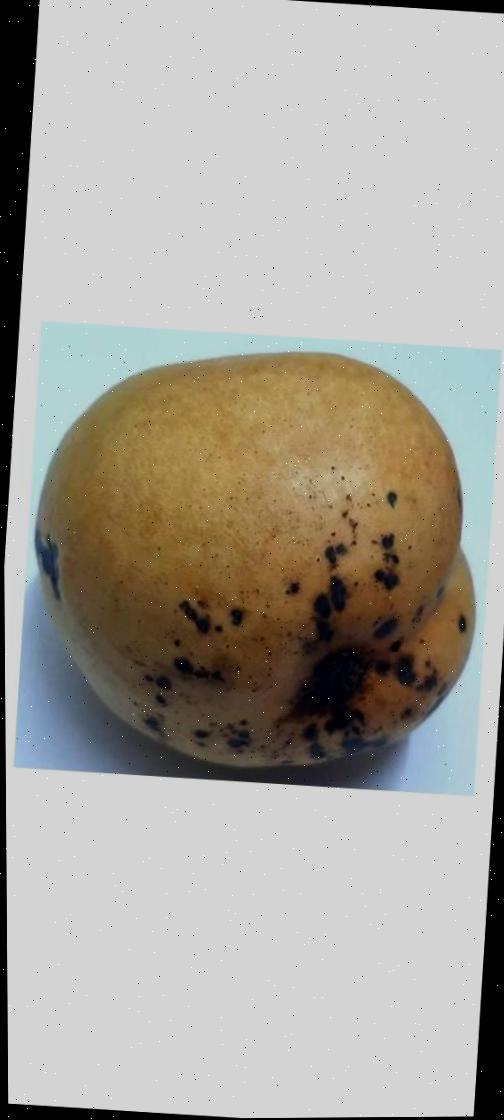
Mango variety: Bari-11